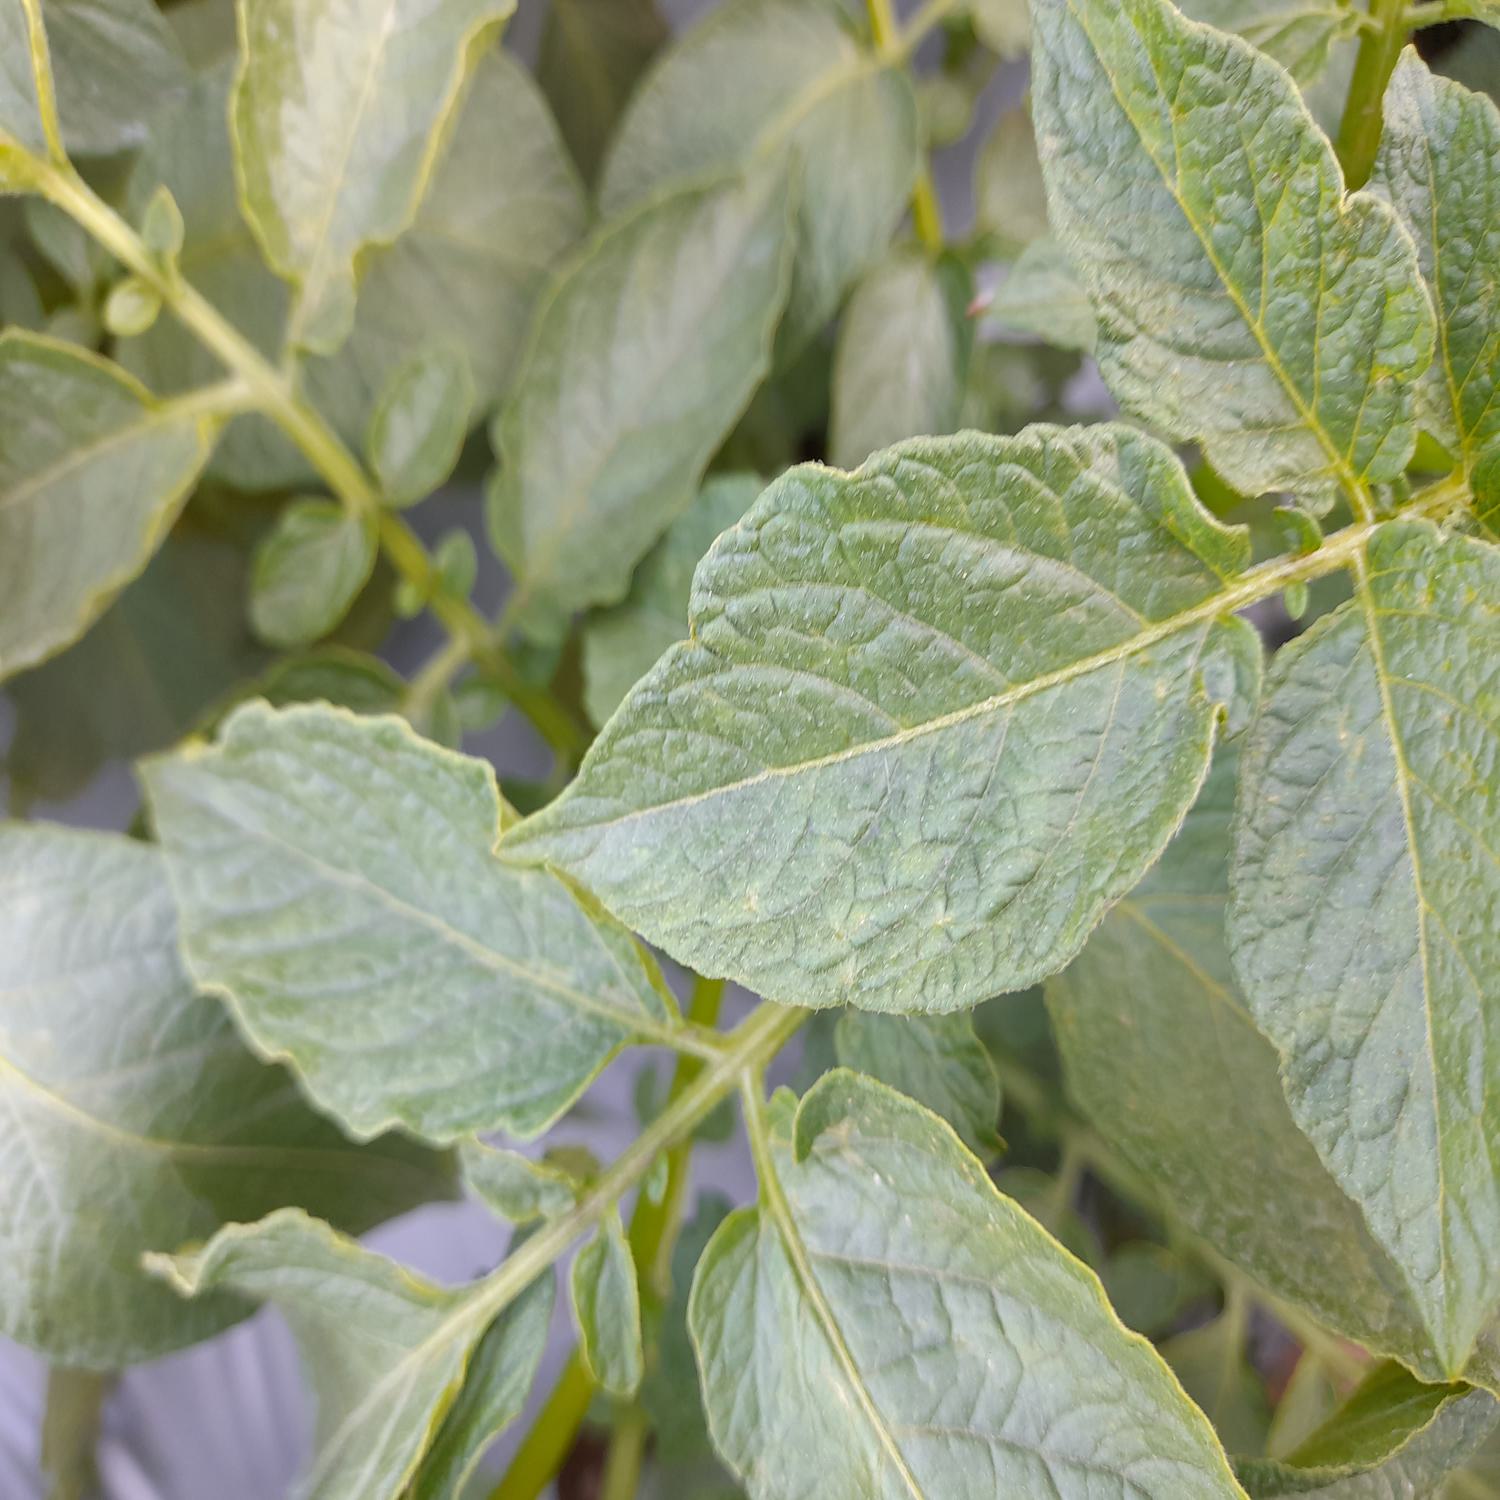
Label: Virus